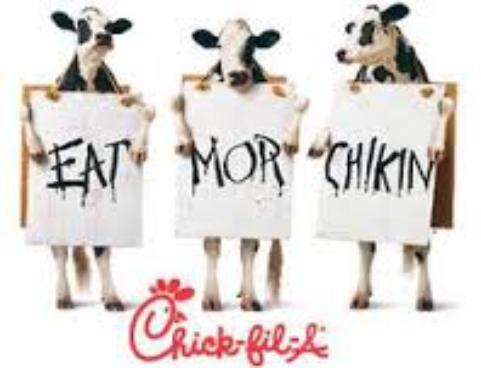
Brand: Chick-fil-A
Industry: Food